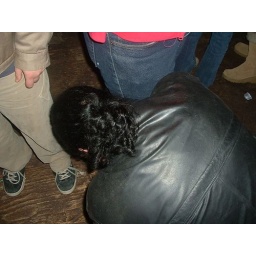
Thats right, some guy in the bar doing up my shoe laces... take that!